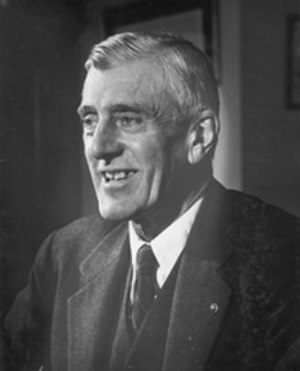
Senatorer fra Massachusetts / Klasse 2
Senatorer fra Massachusetts er de senatorer, som vælges til at repræsentere Massachusetts i USA's senat. De vælges ved almindelige valg for en periode på seks år, som begynder den 3. januar. Valget finder sted den første tirsdag efter 1. november. Før 1914 blev senatorerne valgt af Massachusetts' lovgivende forsamling, og indtil 1935 begyndte deres funktionsperiode den 4. marts. De nuværende senatorer er demokraterne Elizabeth Warren og Ed Markey.